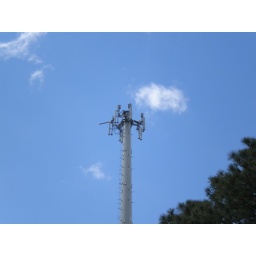
From a trip to the Mogollon Trip to the Mogollon Rim area in Arizona Cell phone tower near Forest Lakes Arizona